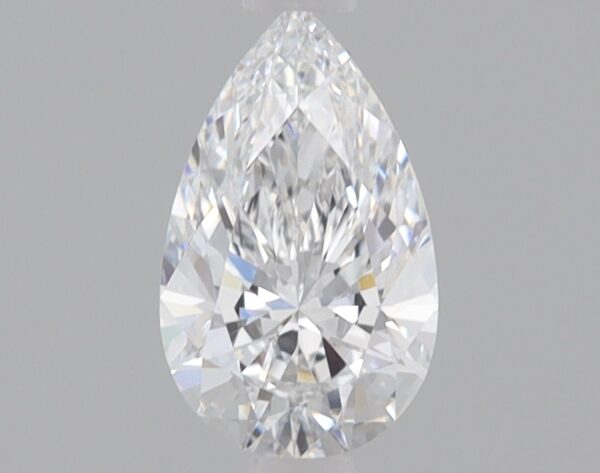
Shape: pear
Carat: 0.72
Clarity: VS1
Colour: E
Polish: EX
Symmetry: EX
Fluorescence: NONE
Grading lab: IGI
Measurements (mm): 8.2 x 4.96 x 3.1